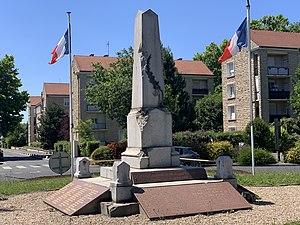
Monument aux morts de Dugny.
Dugny, est une commune française située dans le département de la Seine-Saint-Denis, en région Île-de-France. Ses habitants sont appelés les Dugnysiens et les Dugnysiennes.
Cet article recense les œuvres d'art dans l'espace public en Seine-Saint-Denis, en France.